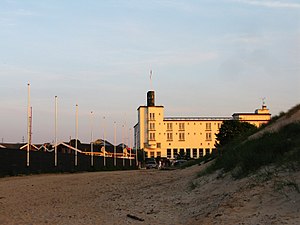
Ole Falkentorp / Værker
Hornbæk Badehotel (1935)
Johannes Oluf Ole Falkentorp var en dansk arkitekt, hvis byggerier i nyklassicisme og funktionalisme stadig er en markant del af især Københavns bybillede.